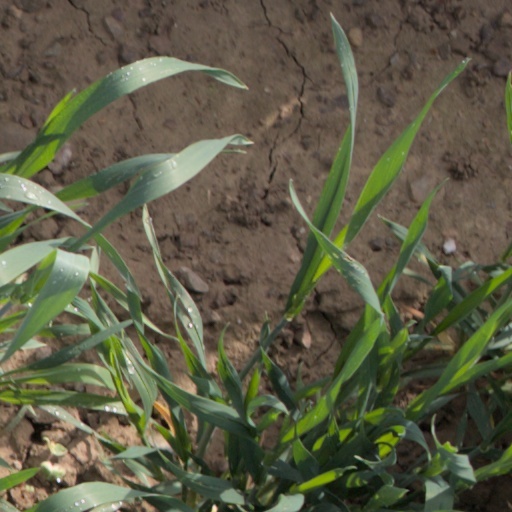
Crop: wheat